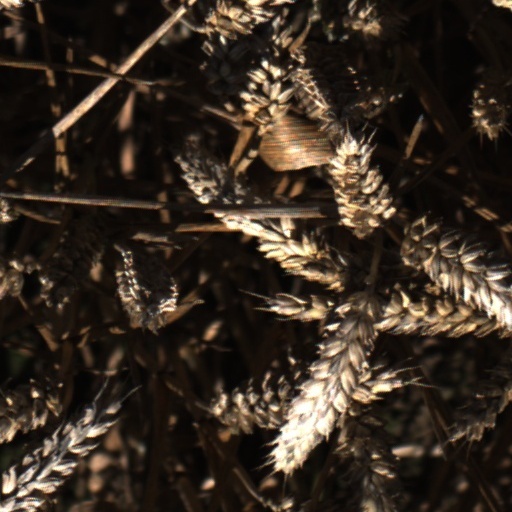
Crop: wheat